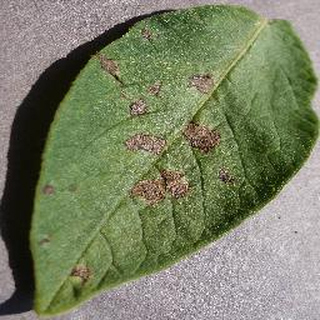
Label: potato_early_blight